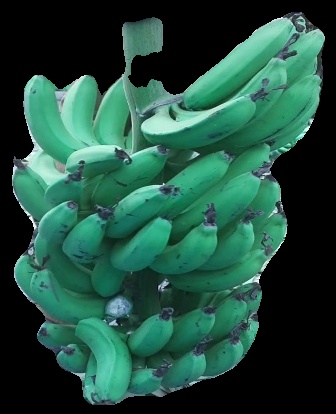
Variety: pachbale
Grade: grade3